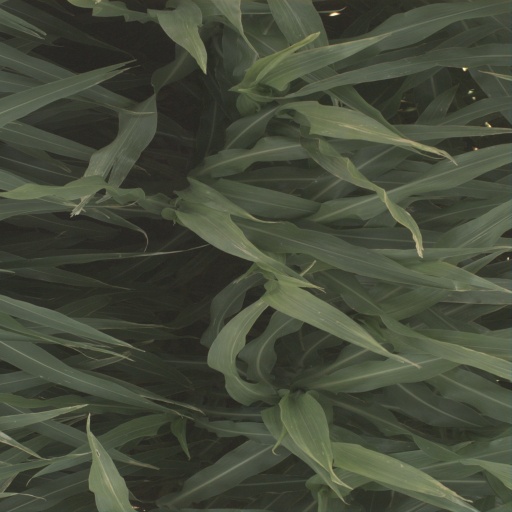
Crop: sorghum